Dropped axle

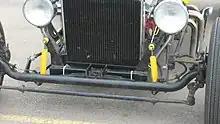
Dropped front axle of a T bucket

Dropped axles were made of forged wrought iron. Although wood was widely used for axles, owing to its lightness, it could not easily be shaped with the sharp curves required to drop an axle. Shaping such an axle by sawing or cutting would place an area of cross-grain across the upright part and would rapidly break.